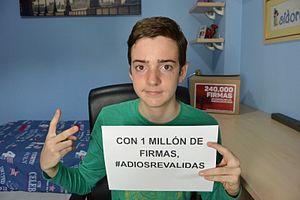
Change.org est une plateforme de pétitions en ligne. Le site web est administré par l'entreprise américaine Change.org Inc. Il regroupe plus de trois cent millions d'utilisateurs et permet à toute personne ou organisation de lancer une pétition sur un sujet de son choix.